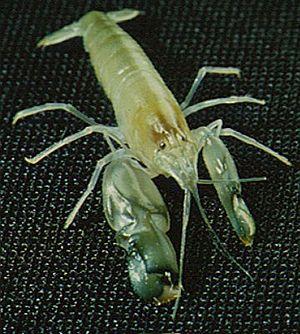
Alpheus est un genre regroupant de très nombreuses espèces de crevettes marines de la famille des Alpheidae.